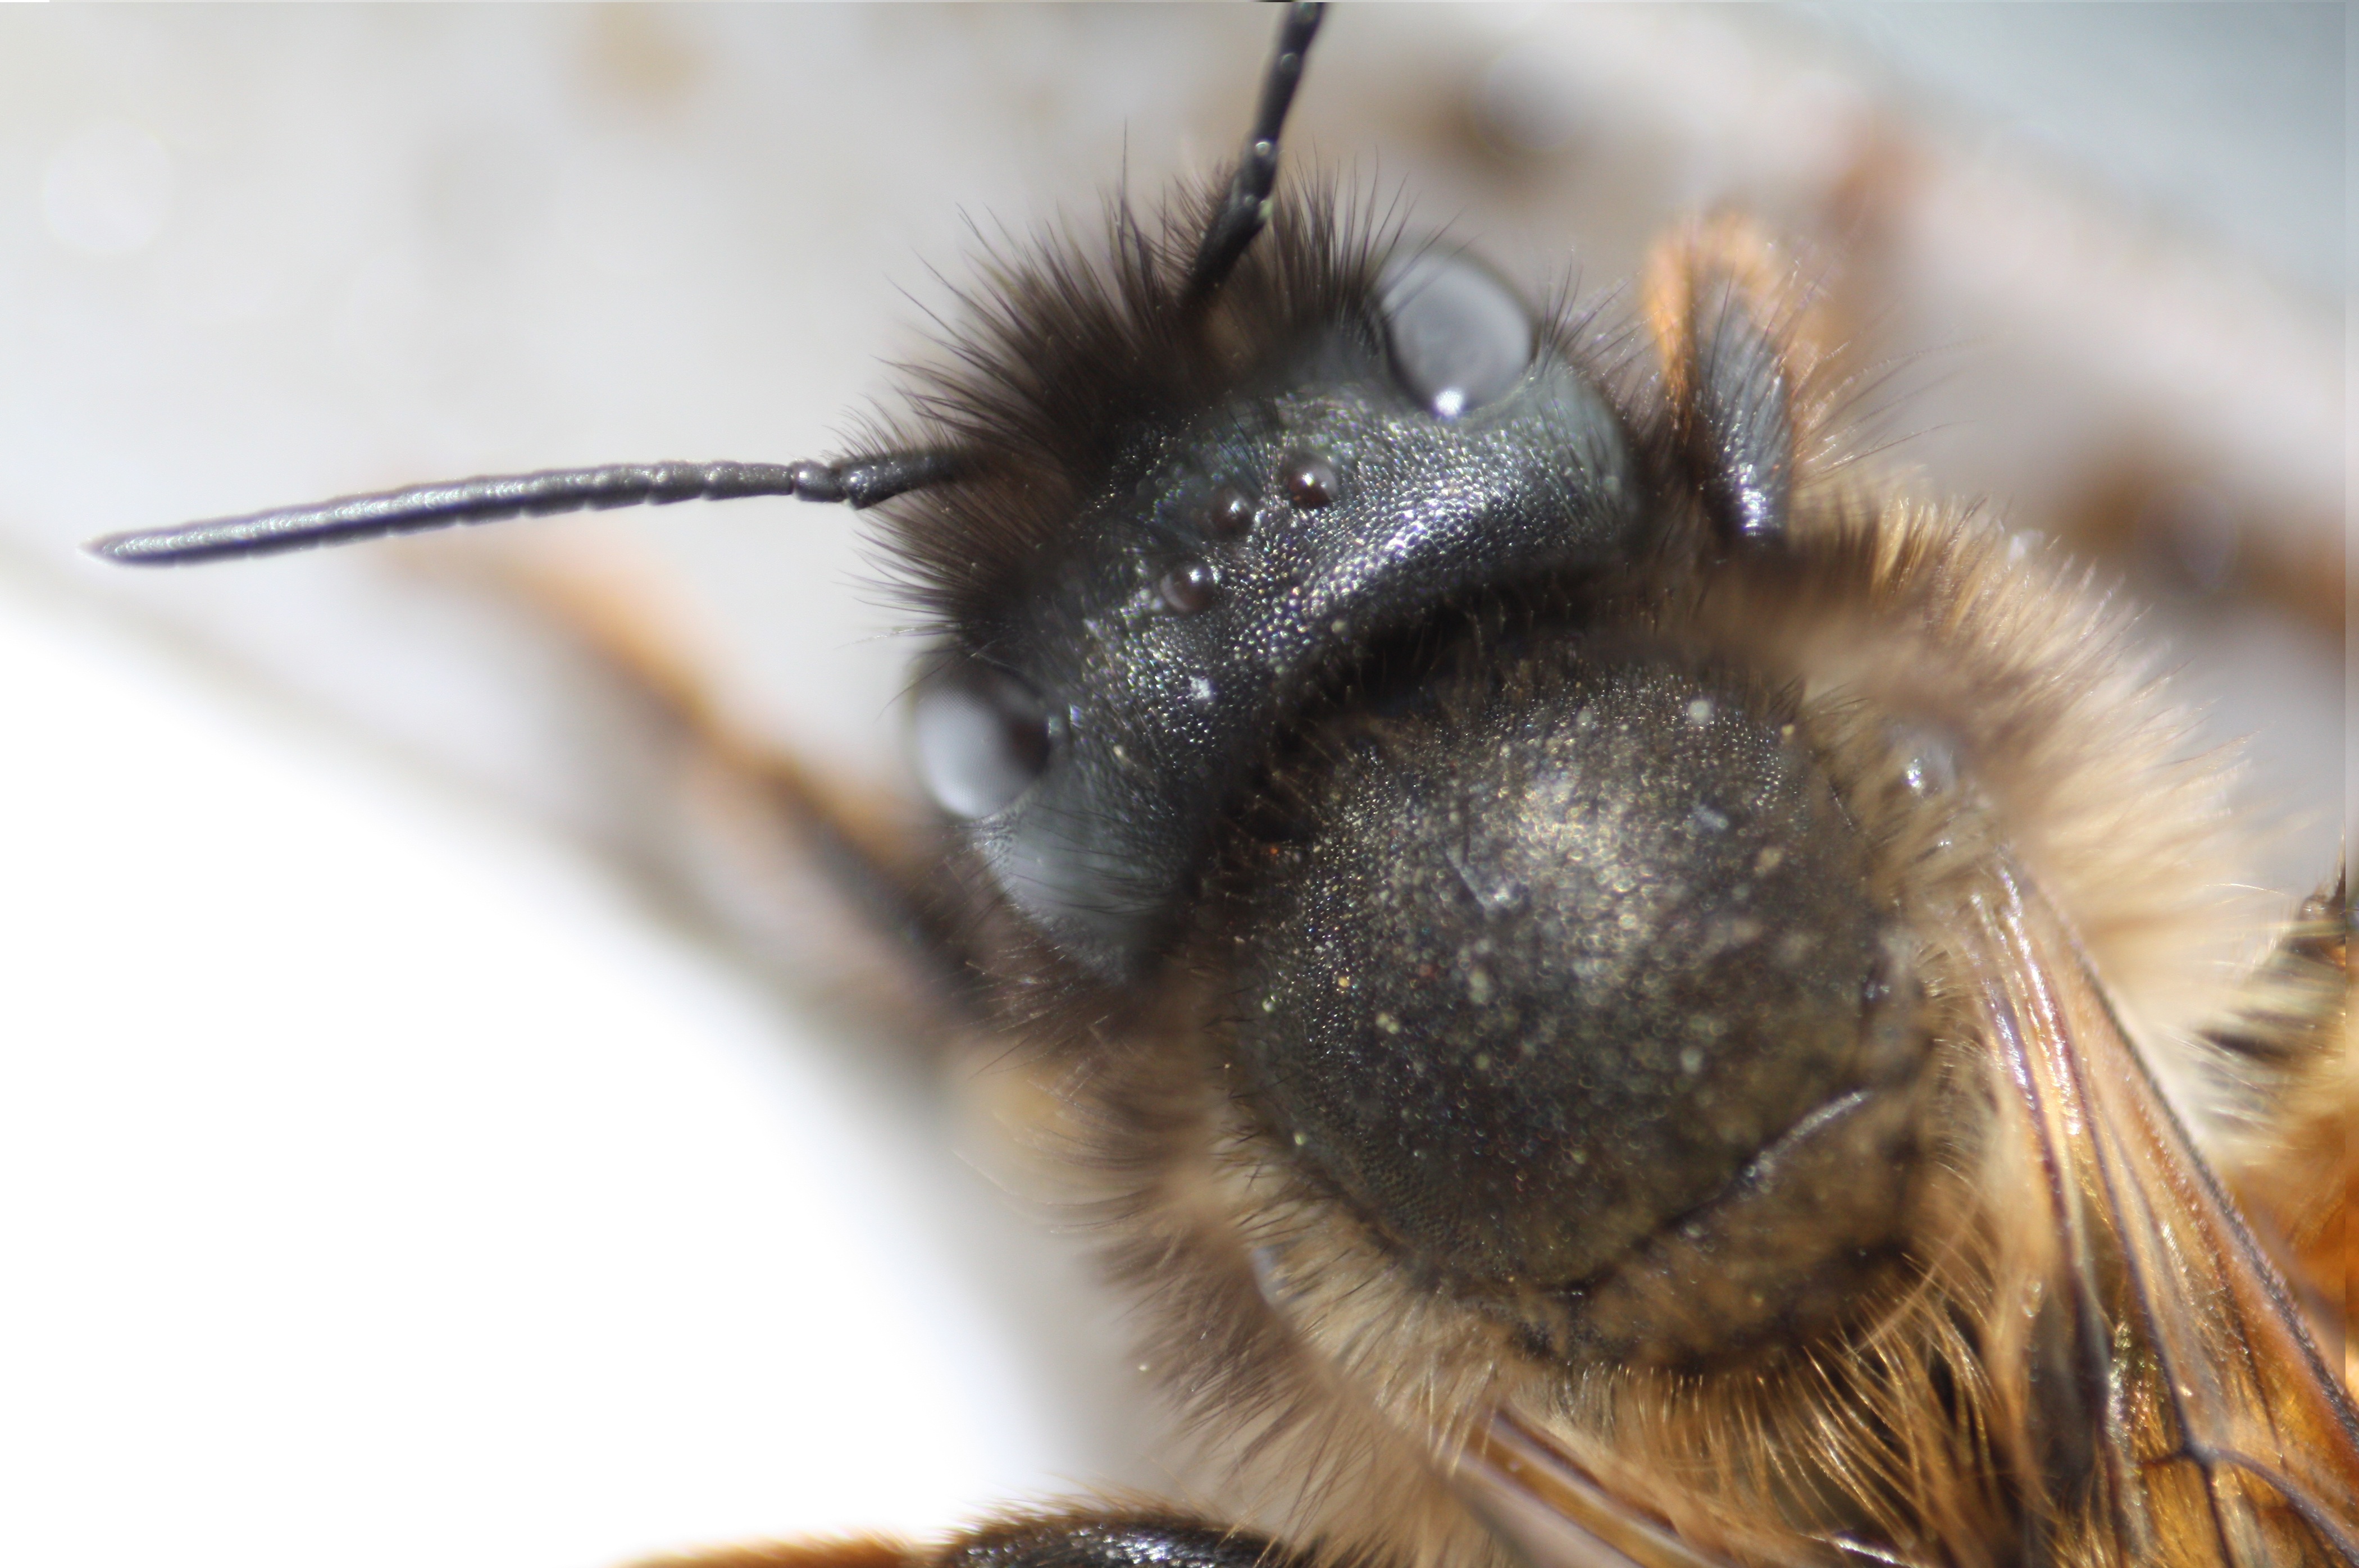
photography, insect, macro, close, fauna, invertebrate, close up, bee, bumblebee, macro photography, arthropod, honey bee, pollinator, membrane winged insect